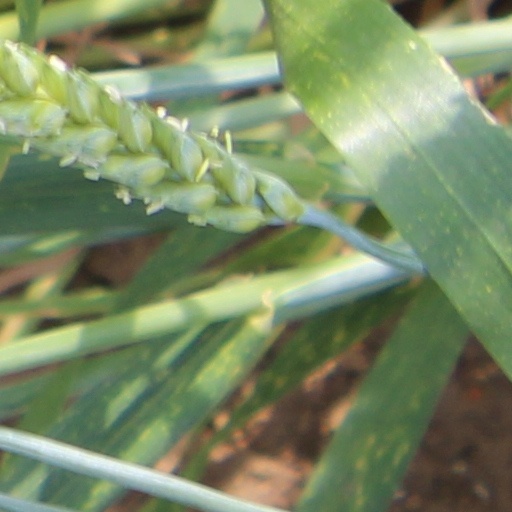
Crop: wheat